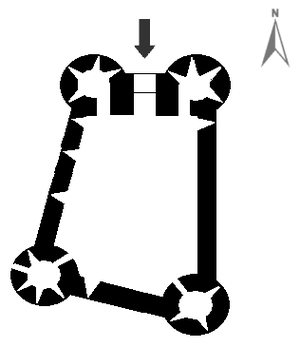
Plan de masse original du château de châteaurenard, Bouches-du-Rhône, France
Le château de Châteaurenard est un ouvrage fortifié du XIIᵉ siècle situé sur la commune de Châteaurenard dans le département des Bouches-du-Rhône, environ 10 km au sud d'Avignon. Il surplombe la ville depuis la colline du Griffon.